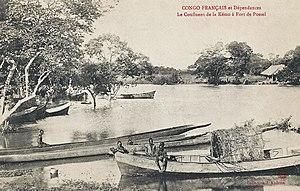
Le confluent de la Kémo à Fort de Possel. Collection J. Audema. Phot. A.B. &amp
Possel est une localité de la commune de Galafondo, préfecture de la Kémo en République centrafricaine. Située sur la rive droite de l’Oubangui, elle se trouve en amont de Bangui et des rapides de l'Eléphant et de Makongué, au confluent de la rivière Kémo. Elle fut sous le nom de Fort-de-Possel, le chef-lieu de la colonie de l’Oubangui-Chari-Tchad du 11 février au 11 décembre 1906.
La Kémo est une rivière de République centrafricaine, affluent de la rivière Oubangui, donc un sous-affluent du fleuve Congo.